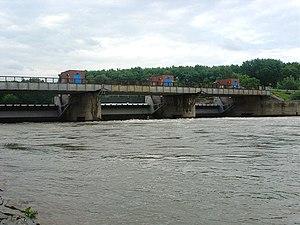
La Morava est une rivière d'Europe centrale, un affluent de la rive gauche du Danube. Elle arrose la Tchéquie, la Slovaquie et l'Autriche. C'est la principale rivière de la région de Moravie qui lui doit son nom.